World War II by country

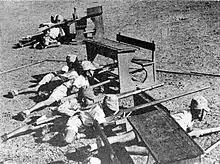
Young Indonesian boys being trained by the Imperial Japanese Army, c. 1945

German leader Adolf Hitler established the protectorate on 16 March 1939, issuing a proclamation from Prague Castle. The creation of the protectorate violated the Munich Agreement.